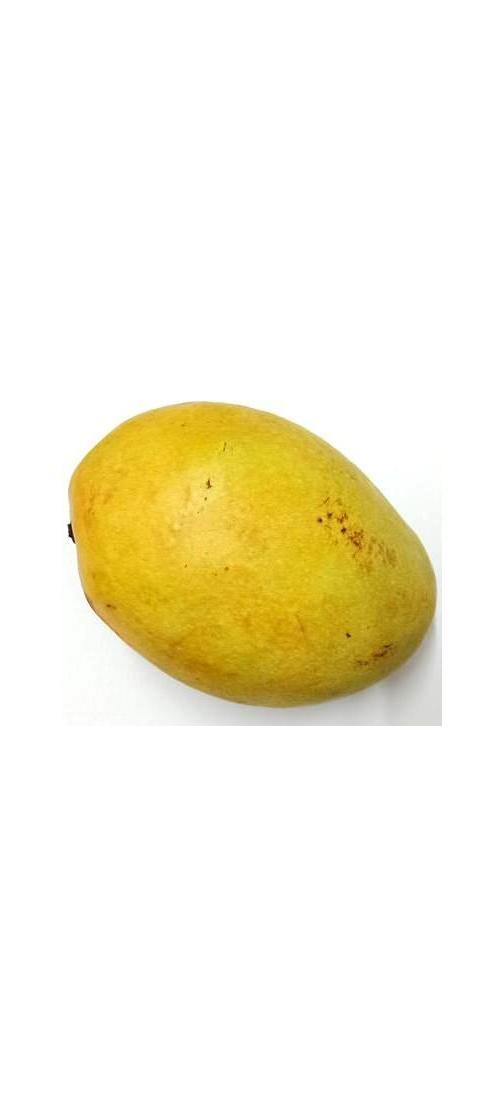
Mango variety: Bari-11